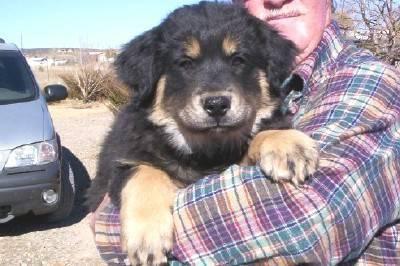
dog